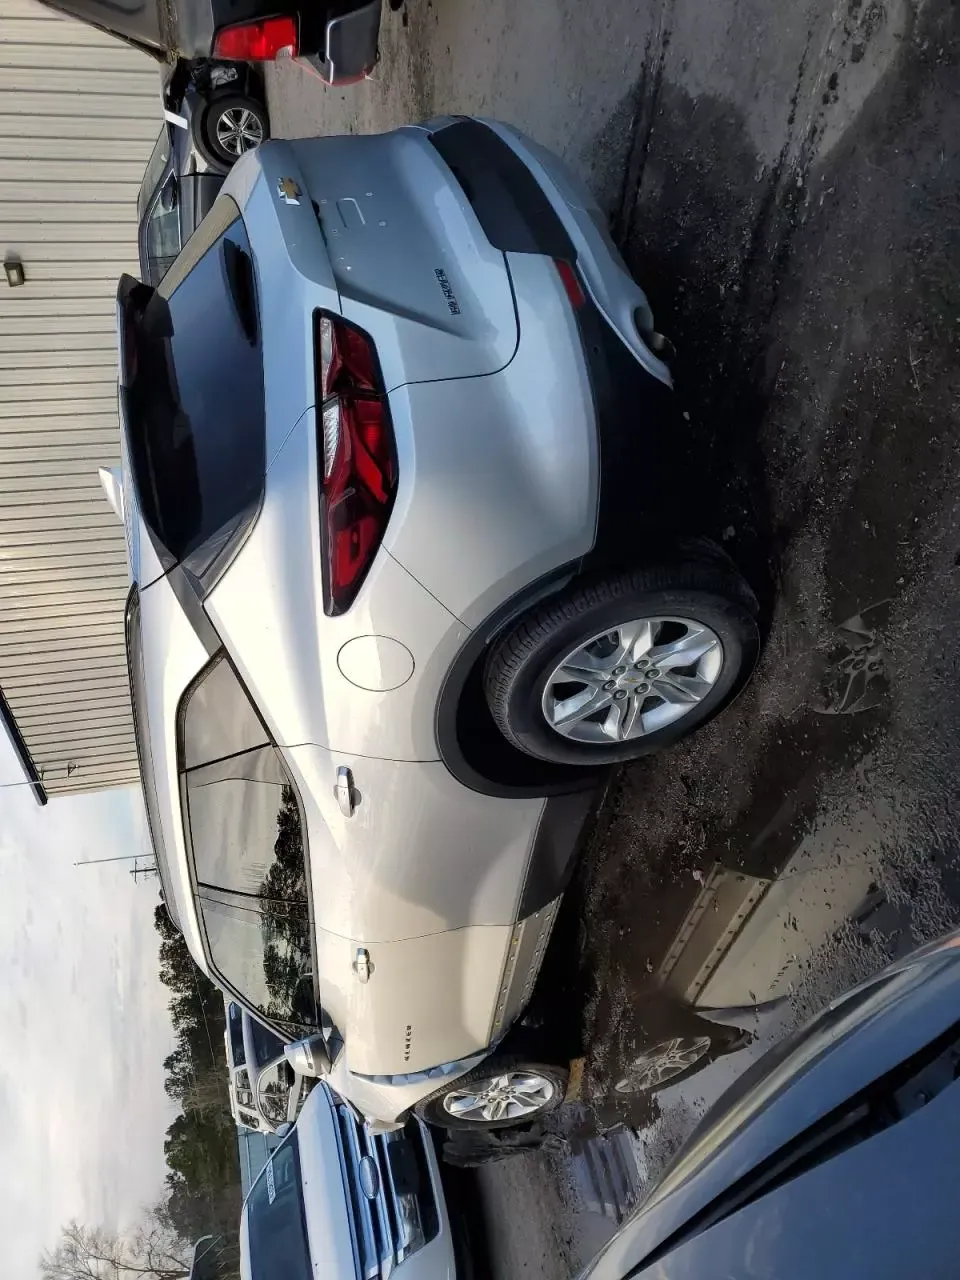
Aucun dommage détecté.
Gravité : aucun